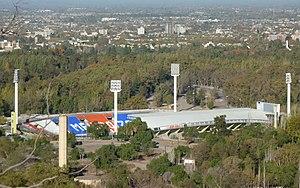
La Coupe du monde de football 1978 est la onzième édition de la Coupe du monde de football.
Le stade Malvinas Argentinas est un stade de football basé dans la ville de Mendoza, en Argentine.